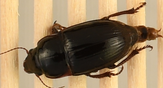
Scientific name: Euryderus grossus
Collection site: Central Plains Experimental Range NEON (CPER), plot CPER_003